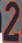
Number: 2